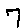
Label: 7